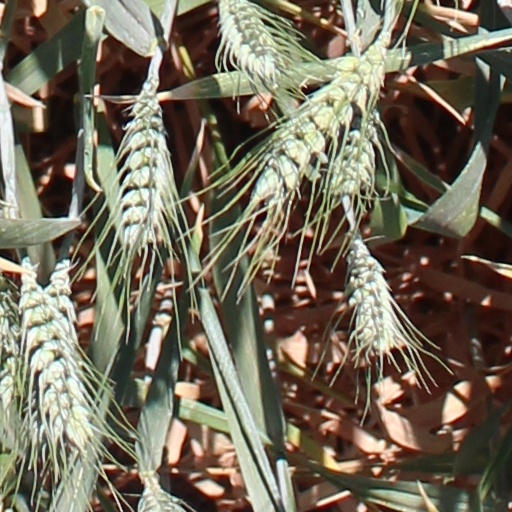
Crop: wheat